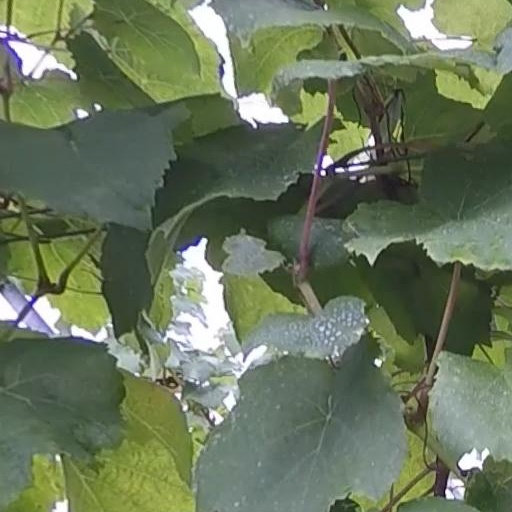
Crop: grape